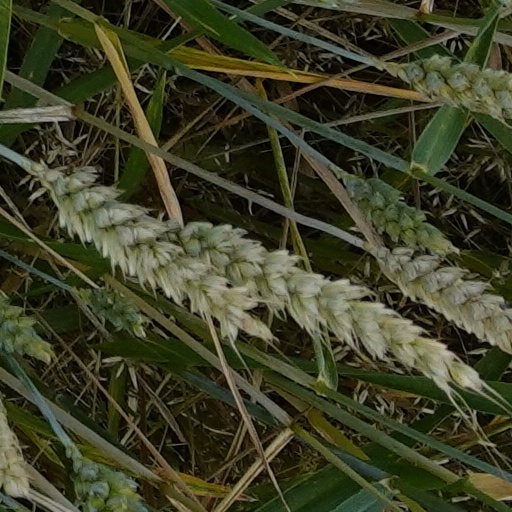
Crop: wheat